Buckingham Canal

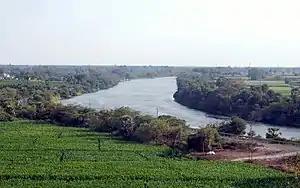
Buckingham Canal near Vijayawada, Andhra Pradesh

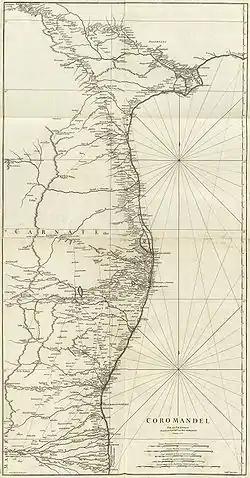
Map of the Coromandel Coast with the Buckingham Canal (French)

The Buckingham Canal is a -long fresh water navigation canal, that parallels the Coromandel Coast of South India from Kakinada of Andhra Pradesh to Parangipettai near Chidambaram of Tamil Nadu. The canal connects most of the natural backwaters along the coast to Chennai (Madras) port.